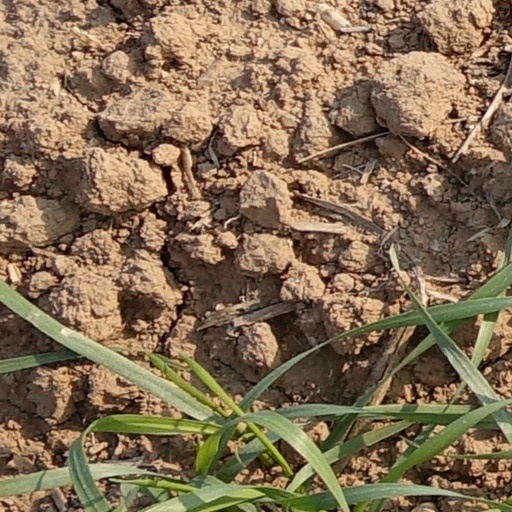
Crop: wheat